Providence Friars men's ice hockey

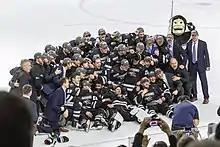
Friars pose after winning the NCAA Hockey East Regional at the Dunkin’ Donuts Center, March 31, 2019

After the spectacular finish the team suffered a blow when Stirling resigned to return to Division III Babson and he was replaced by Mike McShane. McShane's tenure was neither good nor bad for the Friars as the team finished with a ~.500 record in his nine seasons but early on Providence lost their leading figure when Lou Lamoriello became the team president for the New Jersey Devils. The Friars continued on with McShane leading them to four consecutive 20+ win seasons in the early 1990s but he was eventually replaced by Paul Pooley in 1994. Early on Pooley looked to be the man to lead the Friars, guiding the team to its second Hockey East tournament title in 1996 but the results soon turned and his tenure with Providence ended with 4 straight conference quarterfinal losses.